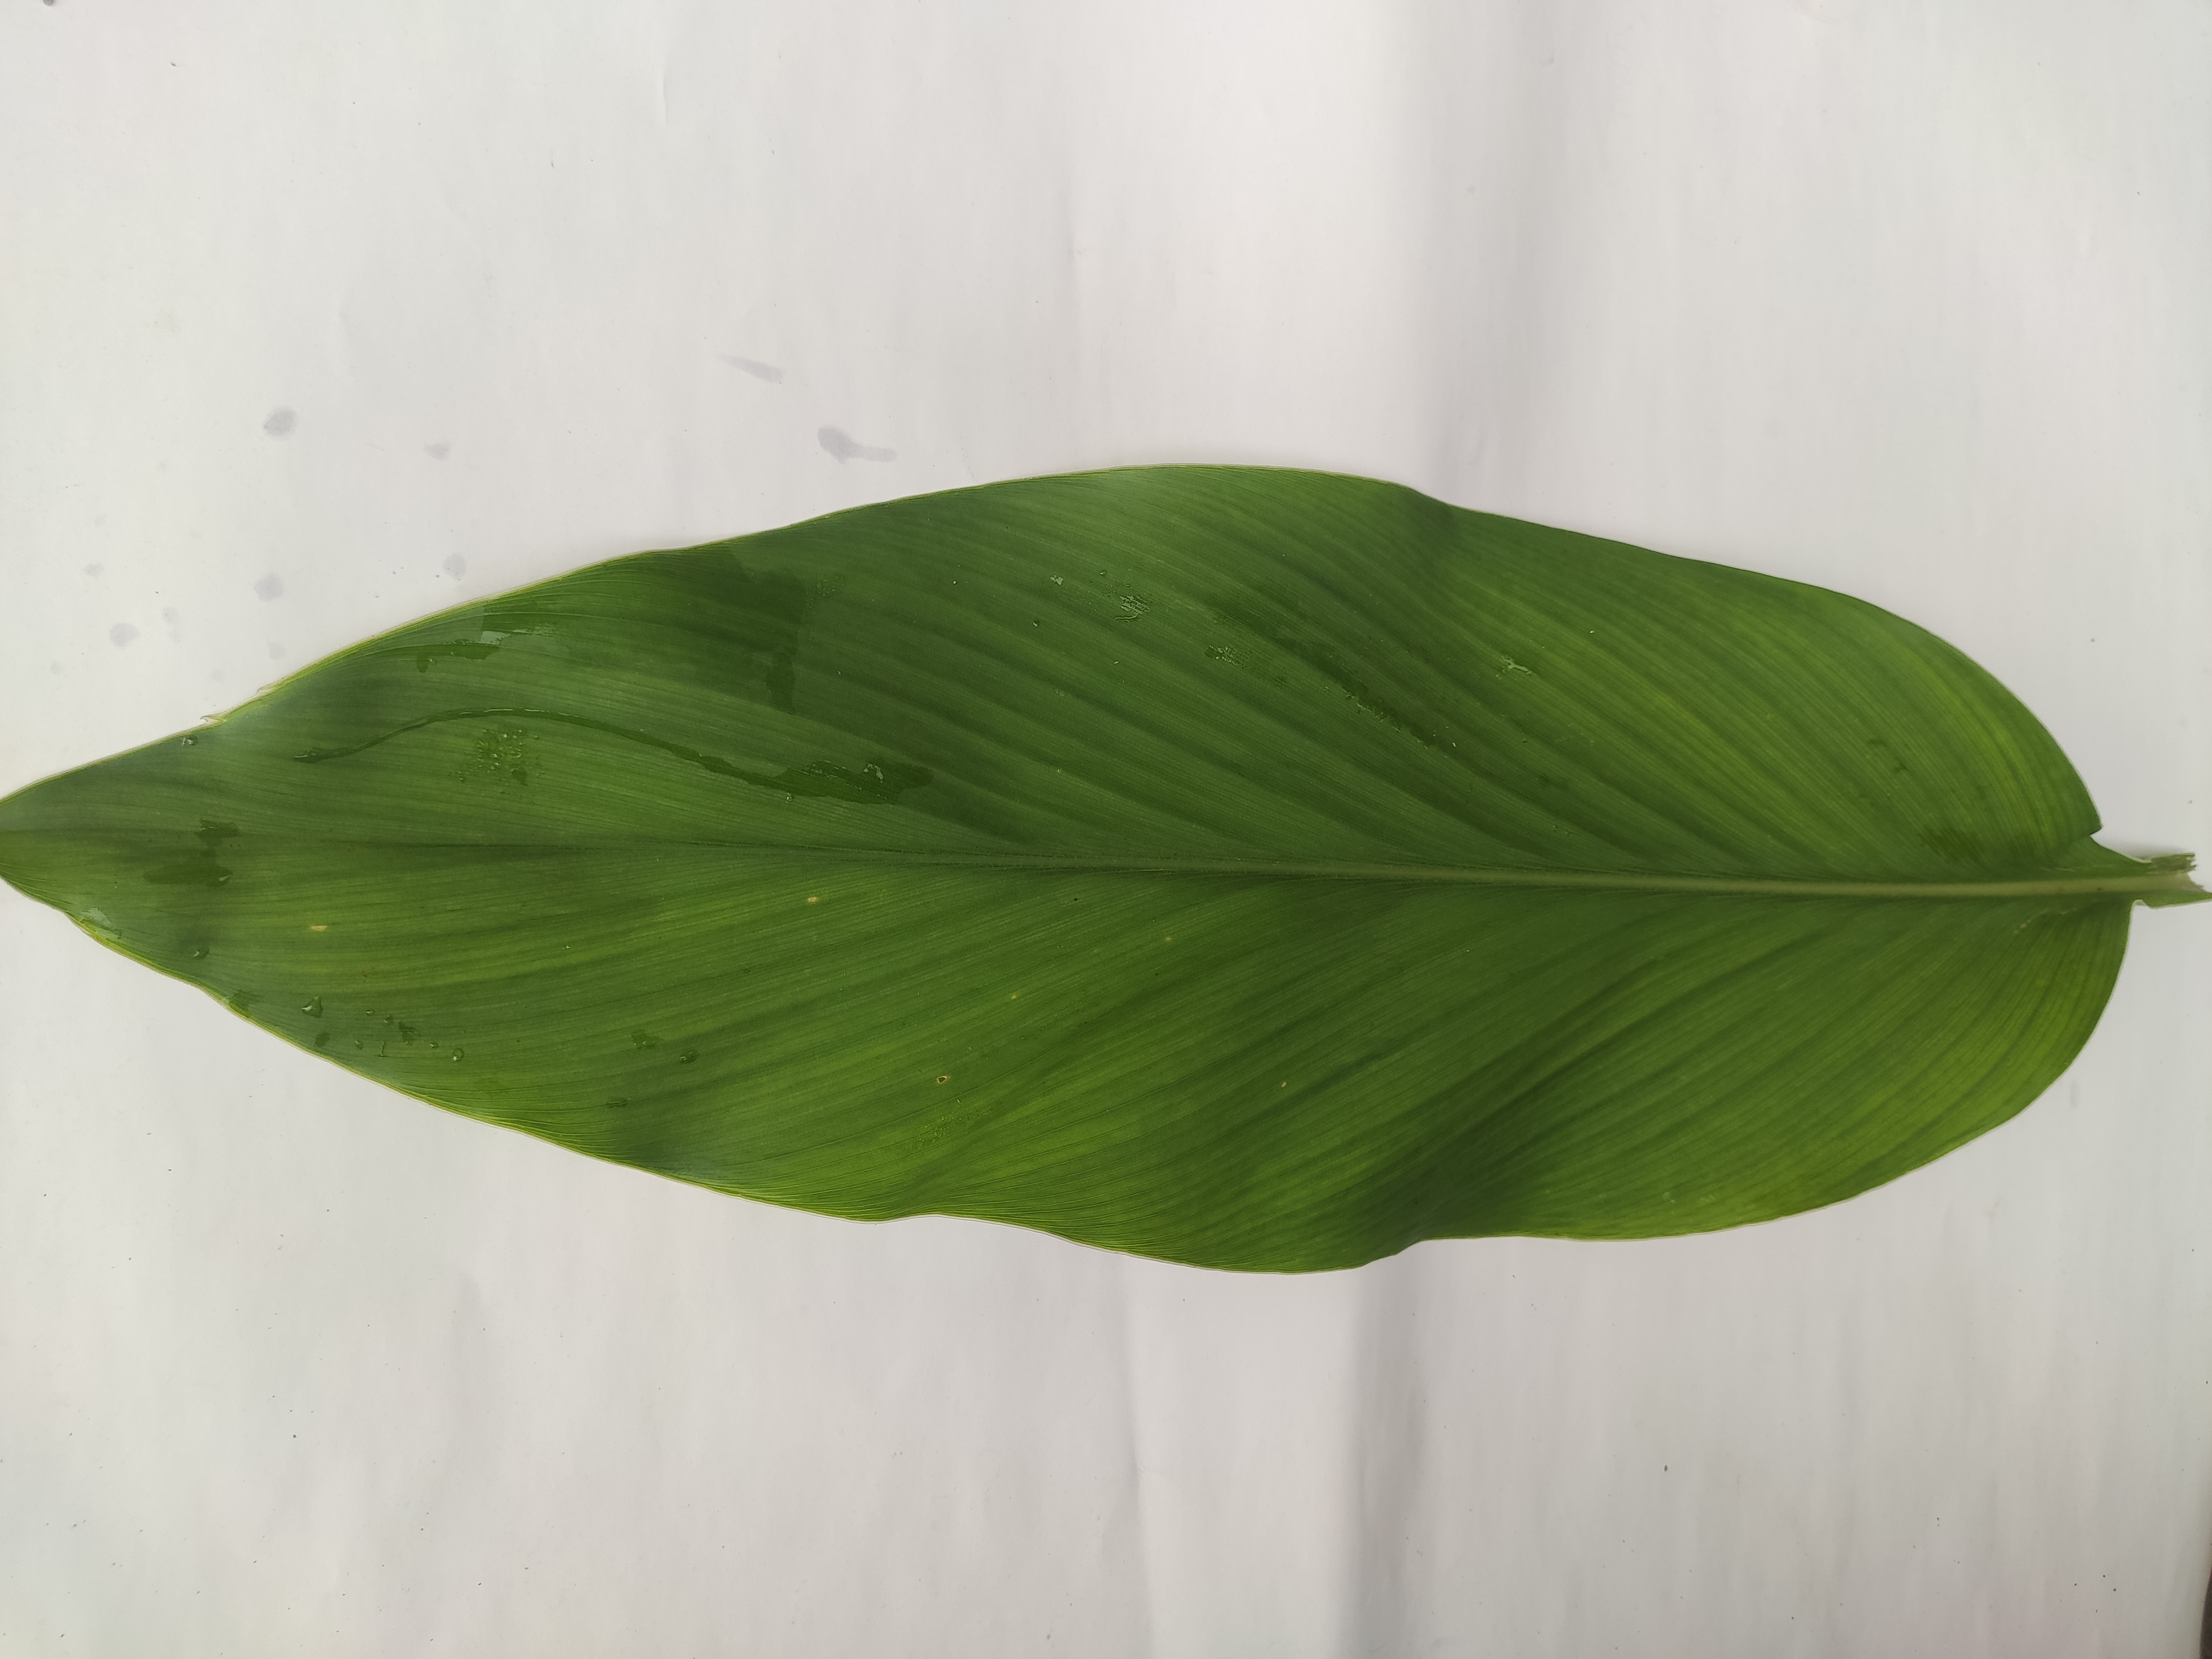
Label: Healthy_Leaf